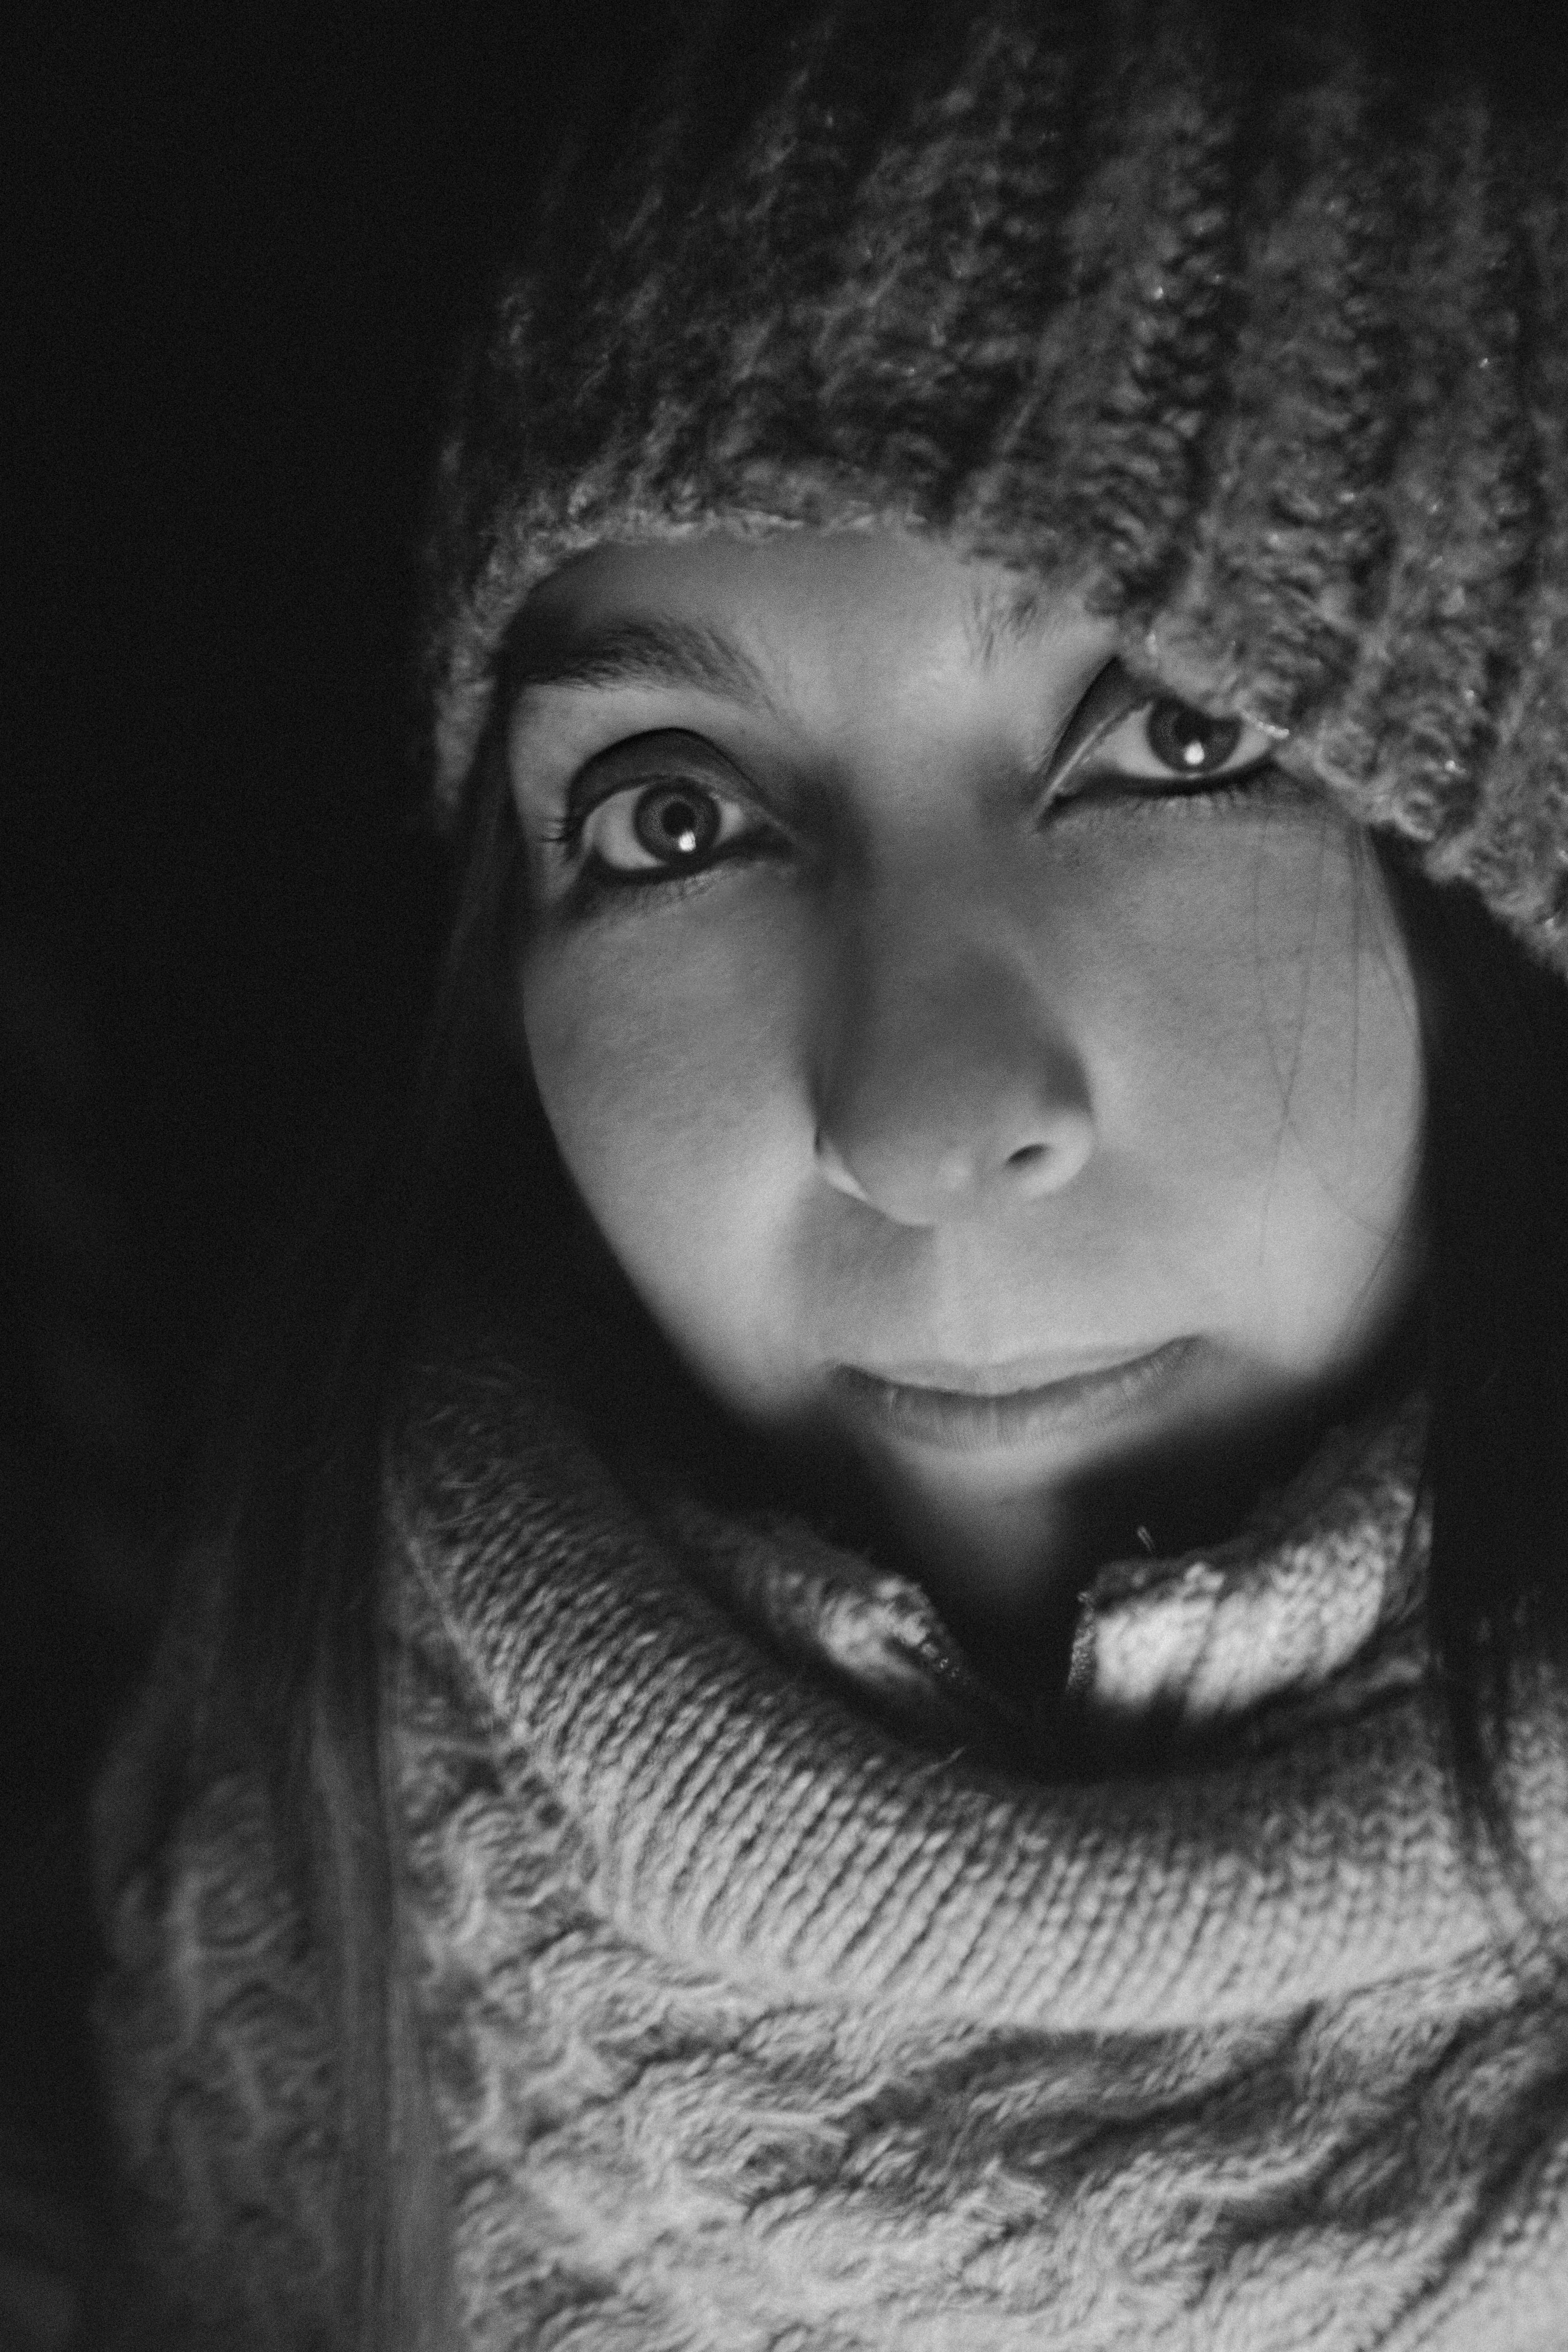
person, black and white, people, girl, woman, hair, white, photography, female, portrait, model, young, natural, darkness, black, monochrome, lady, facial expression, smile, makeup, close up, face, nose, eyes, happy, eye, head, photograph, skin, beauty, image, organ, cool photo, attractive, emotion, photo shoot, woman face, beautiful woman face, female face, women face, monochrome photography, portrait photography